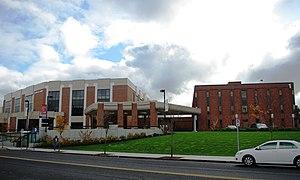
L’histoire des missions adventistes s’est déroulée dans le contexte du grand mouvement missionnaire protestant du XIXᵉ siècle. L'Église adventiste du septième jour se joignit au mouvement au cours des années 1870. Ses efforts culminèrent durant les trois premières décennies du XXᵉ siècle. Le nombre de missionnaires à plein temps diminua durant la seconde moitié du XXᵉ siècle mais d'autres formes de mission se développèrent.
Le système médical adventiste regroupe les établissements médicaux gérés par le mouvement protestant de l'Église adventiste du septième jour. Il se compose d'environ 170 hôpitaux et sanitariums, 430 cliniques et dispensaires, ainsi que 160 orphelinats, maisons de retraite et écoles d’infirmiers. Ses prémices remontent à la fondation de l'Église adventiste du septième jour sous l'impulsion d’Ellen White et de John Harvey Kellogg.
Le centre médical adventiste de Portland est un centre hospitalier adventiste à Portland en Oregon.